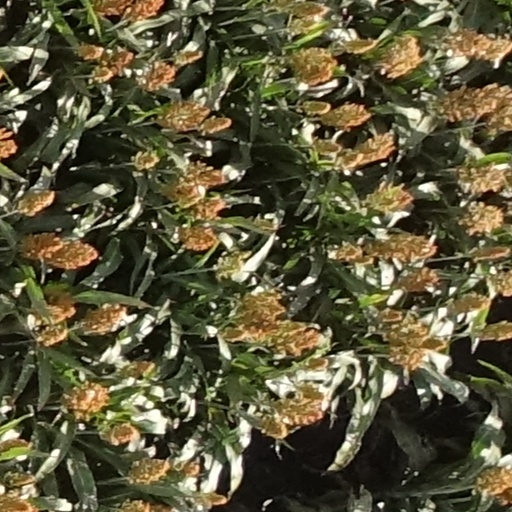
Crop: sorghum